Kirk Taylor

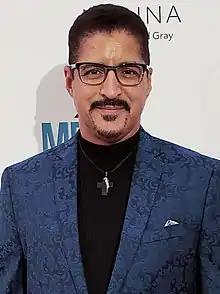
December 6, 2018

Kirk Beecher Taylor is an American actor, acting teacher, and musician with credits in film, television, and stage. He is best known for his work in the movies "Full Metal Jacket", "Death Wish 3", "School Daze", "The Last Dragon", "The Angriest Man in Brooklyn" and the Broadway Tour of "Five Guys Named Moe".